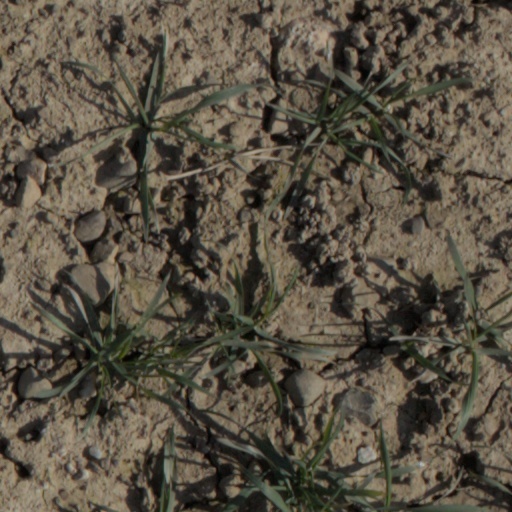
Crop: wheat